The Kat

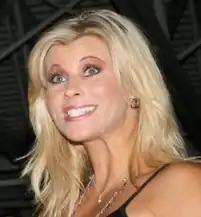
Carter in 2010

Stacy Lee Carter (born September 29, 1970) is an American retired professional wrestling valet and professional wrestler. She is best known for her tenure in the World Wrestling Federation from August 1999 to February 2001 under the ring names Miss Kitty and The Kat, where she held the WWF Women's Championship once.